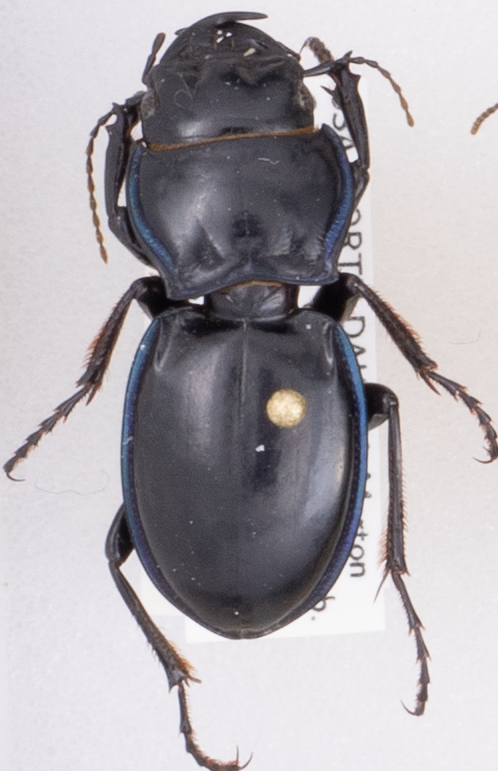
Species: Pasimachus elongatus
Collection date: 2020-06-23
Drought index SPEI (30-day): -2.09
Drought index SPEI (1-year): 0.54
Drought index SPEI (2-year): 1.28